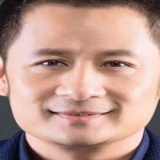
ca sĩ Bằng Kiều